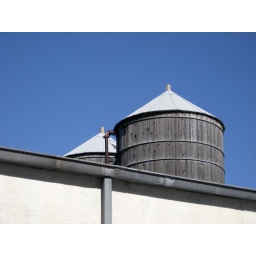
Water towers on roof in Dumbo, Brooklyn